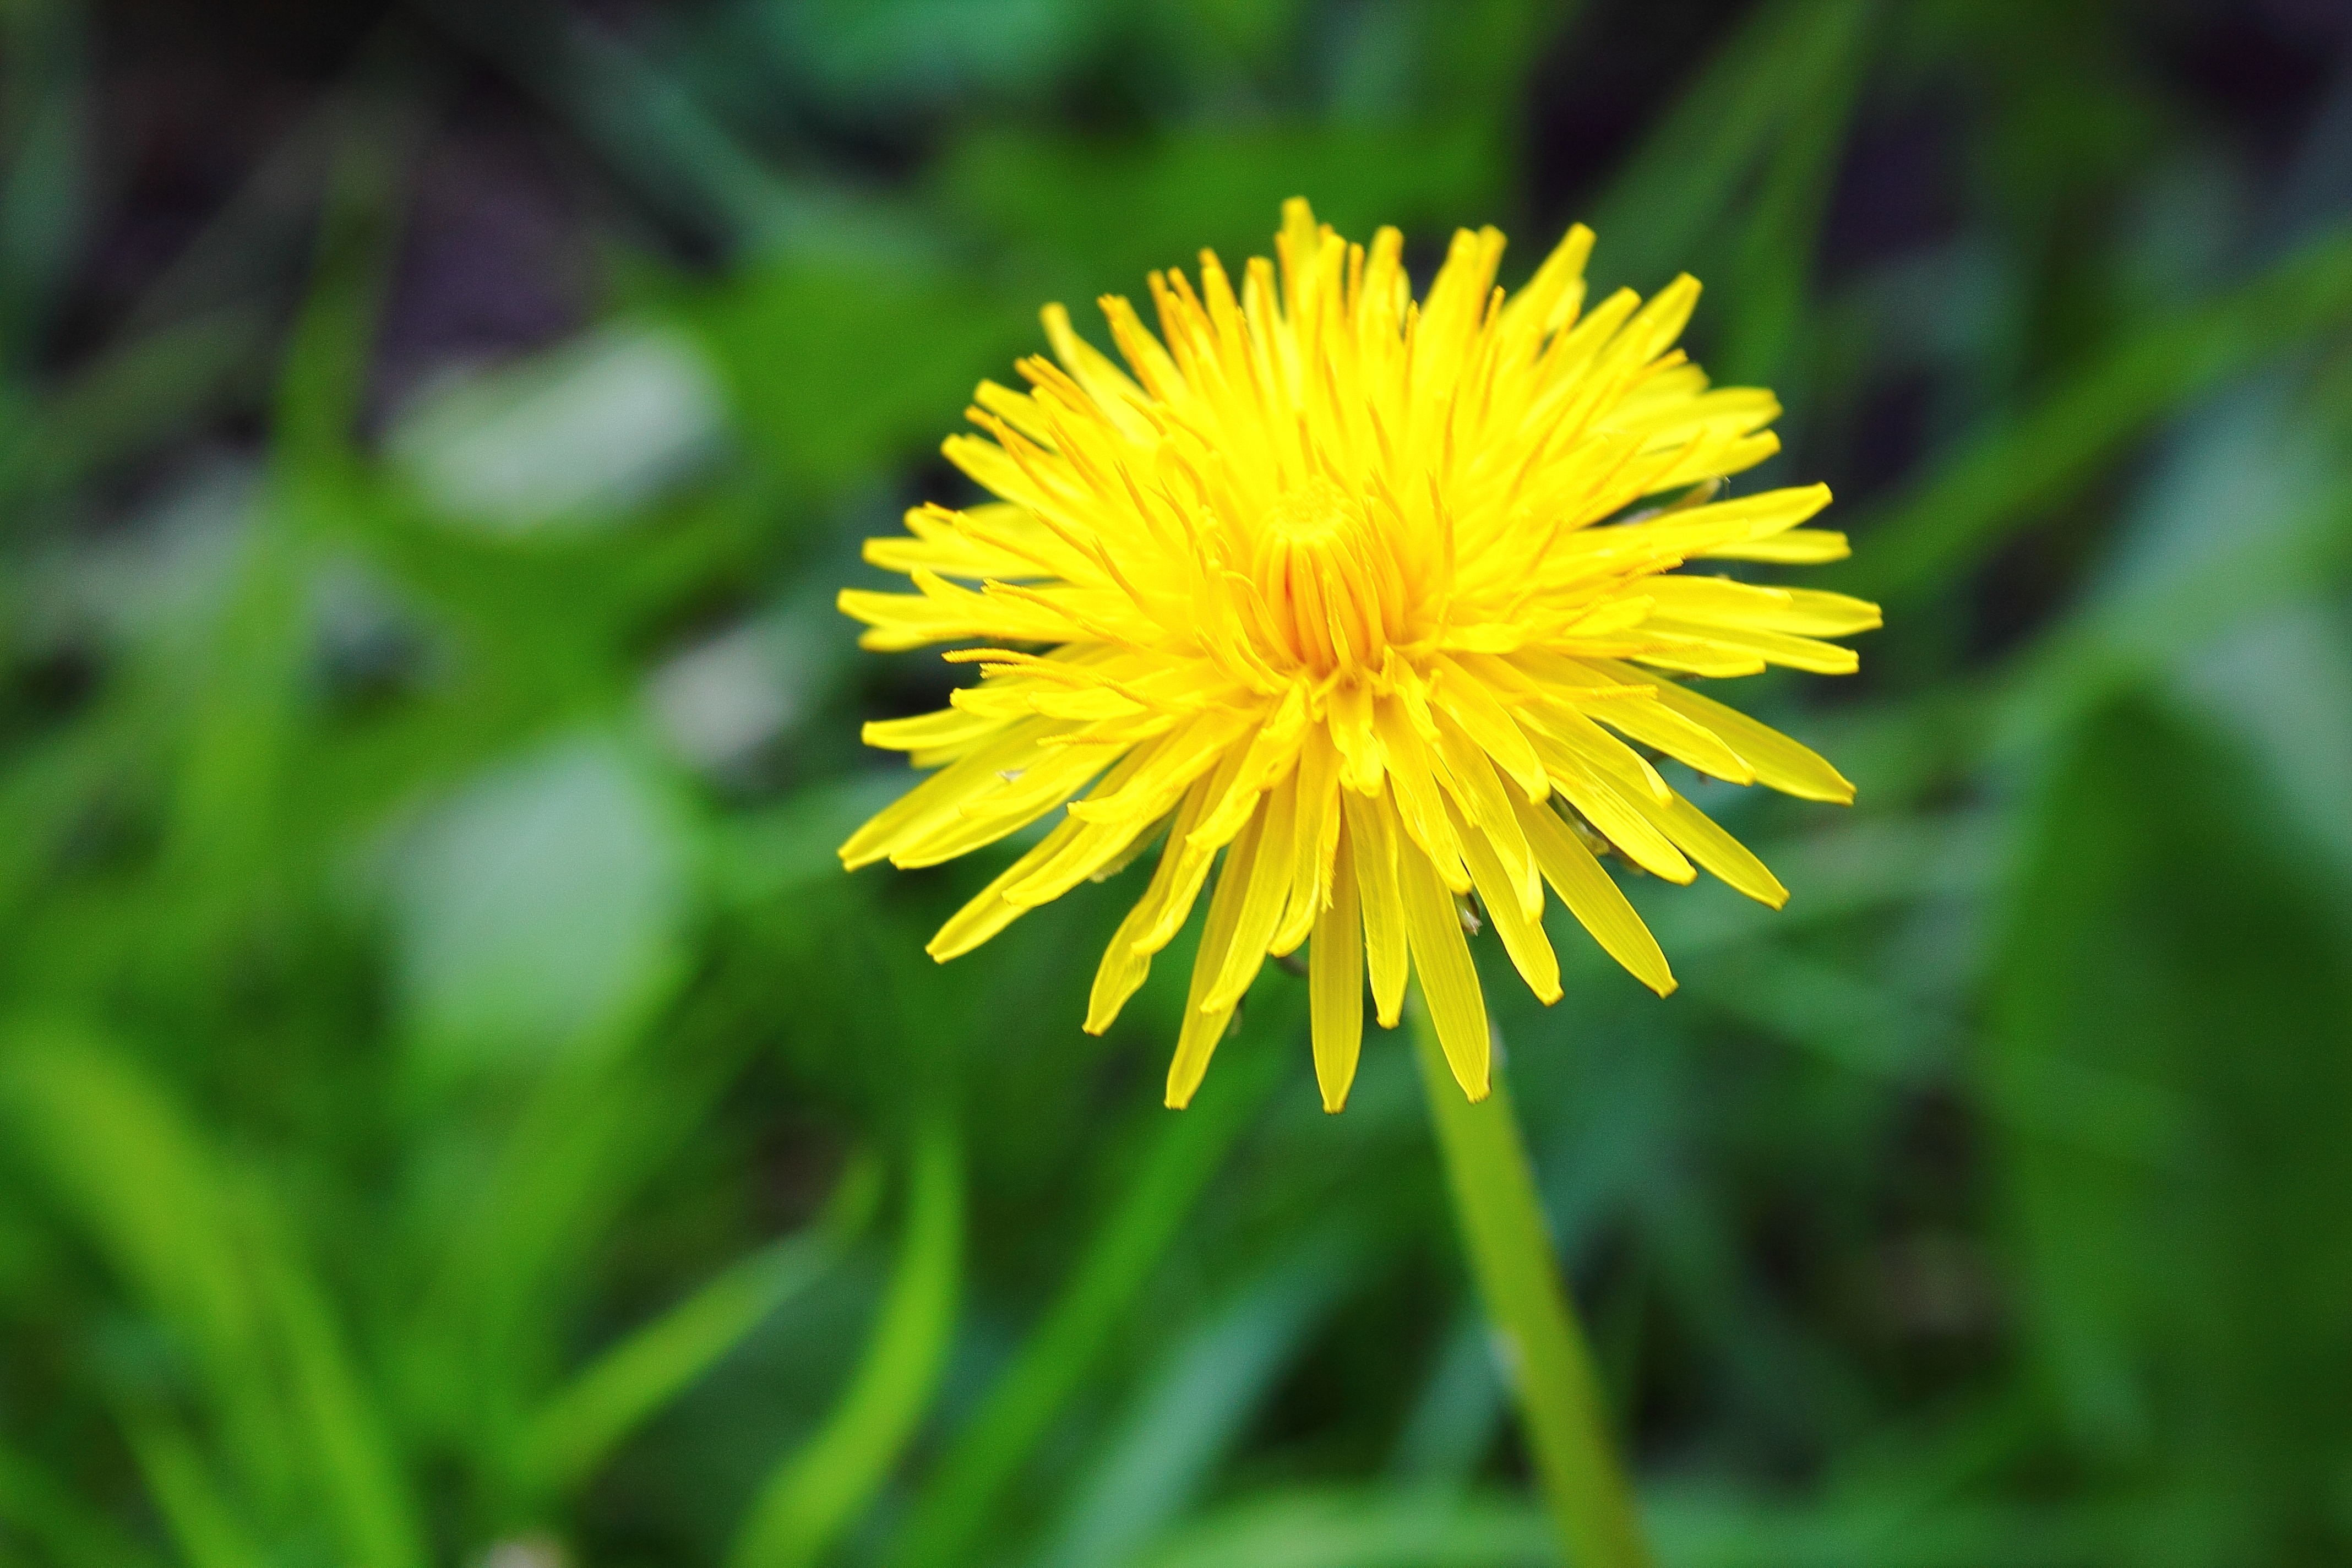
nature, grass, plant, field, meadow, dandelion, prairie, flower, petal, bloom, daisy, spring, green, botany, yellow, closeup, flora, plants, wildflower, weed, close up, macro photography, flowering plant, daisy family, nuns, sonchus oleraceus, medicinal plants, plant stem, land plant